Kellen Winslow

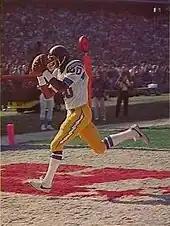
Winslow catching a touchdown pass during the 1980 season.

Winslow entered the 1980 season with a chance to claim the number one tight end position, as Klein retired during the offseason. Due to a series of minor injuries, Winslow was unable to win the place in preseason, with Greg McCrary beginning the regular season as the starter. In week 2, Winslow had a breakthrough performance against the Oakland Raiders with 9 catches for 132 yards and a touchdown in an overtime win. Coryell used Winslow in various positions and formations throughout the game, trying to force a mismatches where the 6 foot 5 Winslow would be covered by a smaller defender.